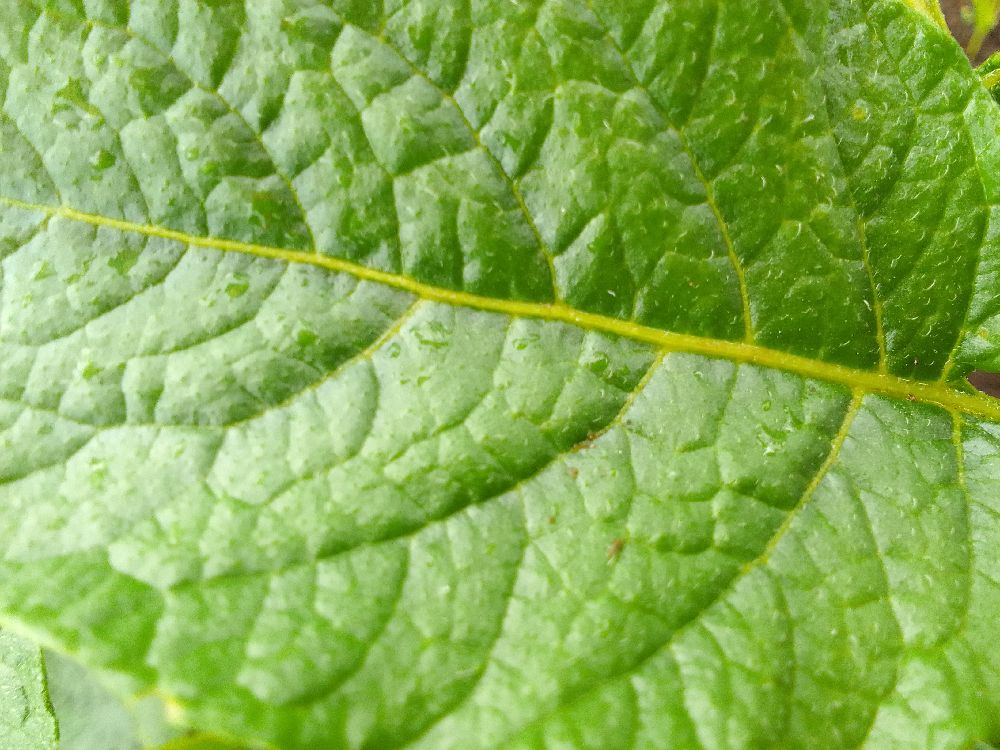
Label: Healthy